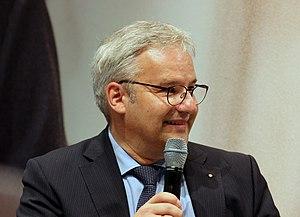
Markus Del Monego est un sommelier allemand qui a gagné le concours du « Meilleur sommelier du monde 1998 ».